Charlotte De Bernier Taylor

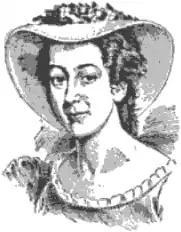

Charlotte De Bernier Scarbrough Taylor (August 4, 1806 – November 26, 1865) was an American entomologist.